William M. Fenton

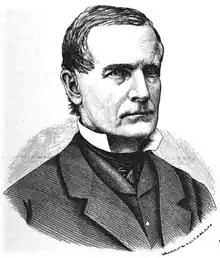

William Matthew Fenton (December 19, 1808 – May 12, 1871) was an American politician from the U.S. state of Michigan. He is the namesake of the city of Fenton, Michigan.